Alceoni Berkenbrock

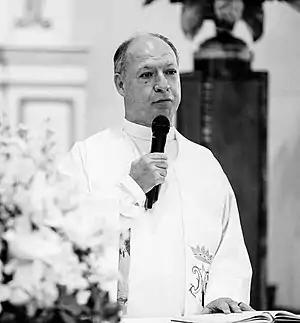
Pe. Alceoni Berkenbrock

Fr. Alceoni Berkenbrock (born September 30, 1963, Florianópolis) is a Brazilian writer and catholic priest.